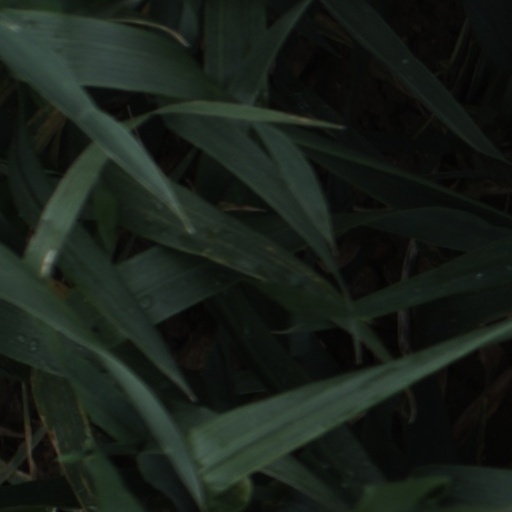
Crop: wheat